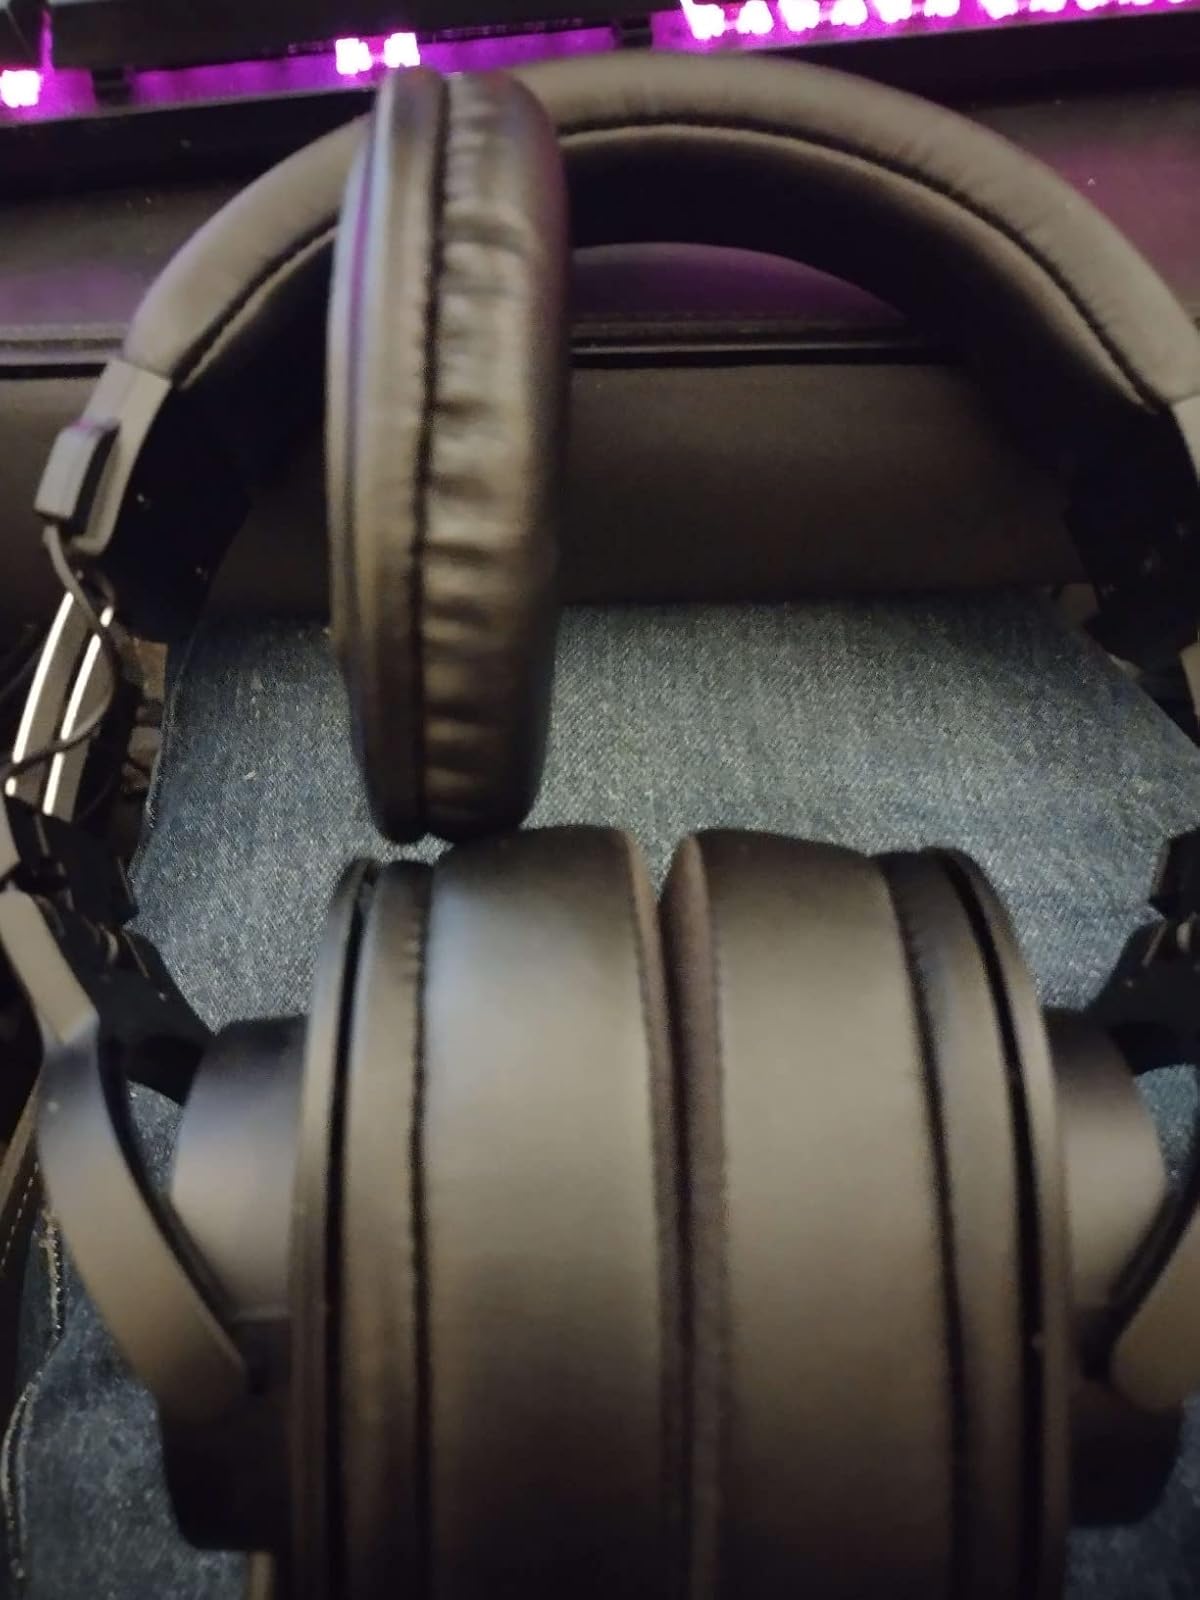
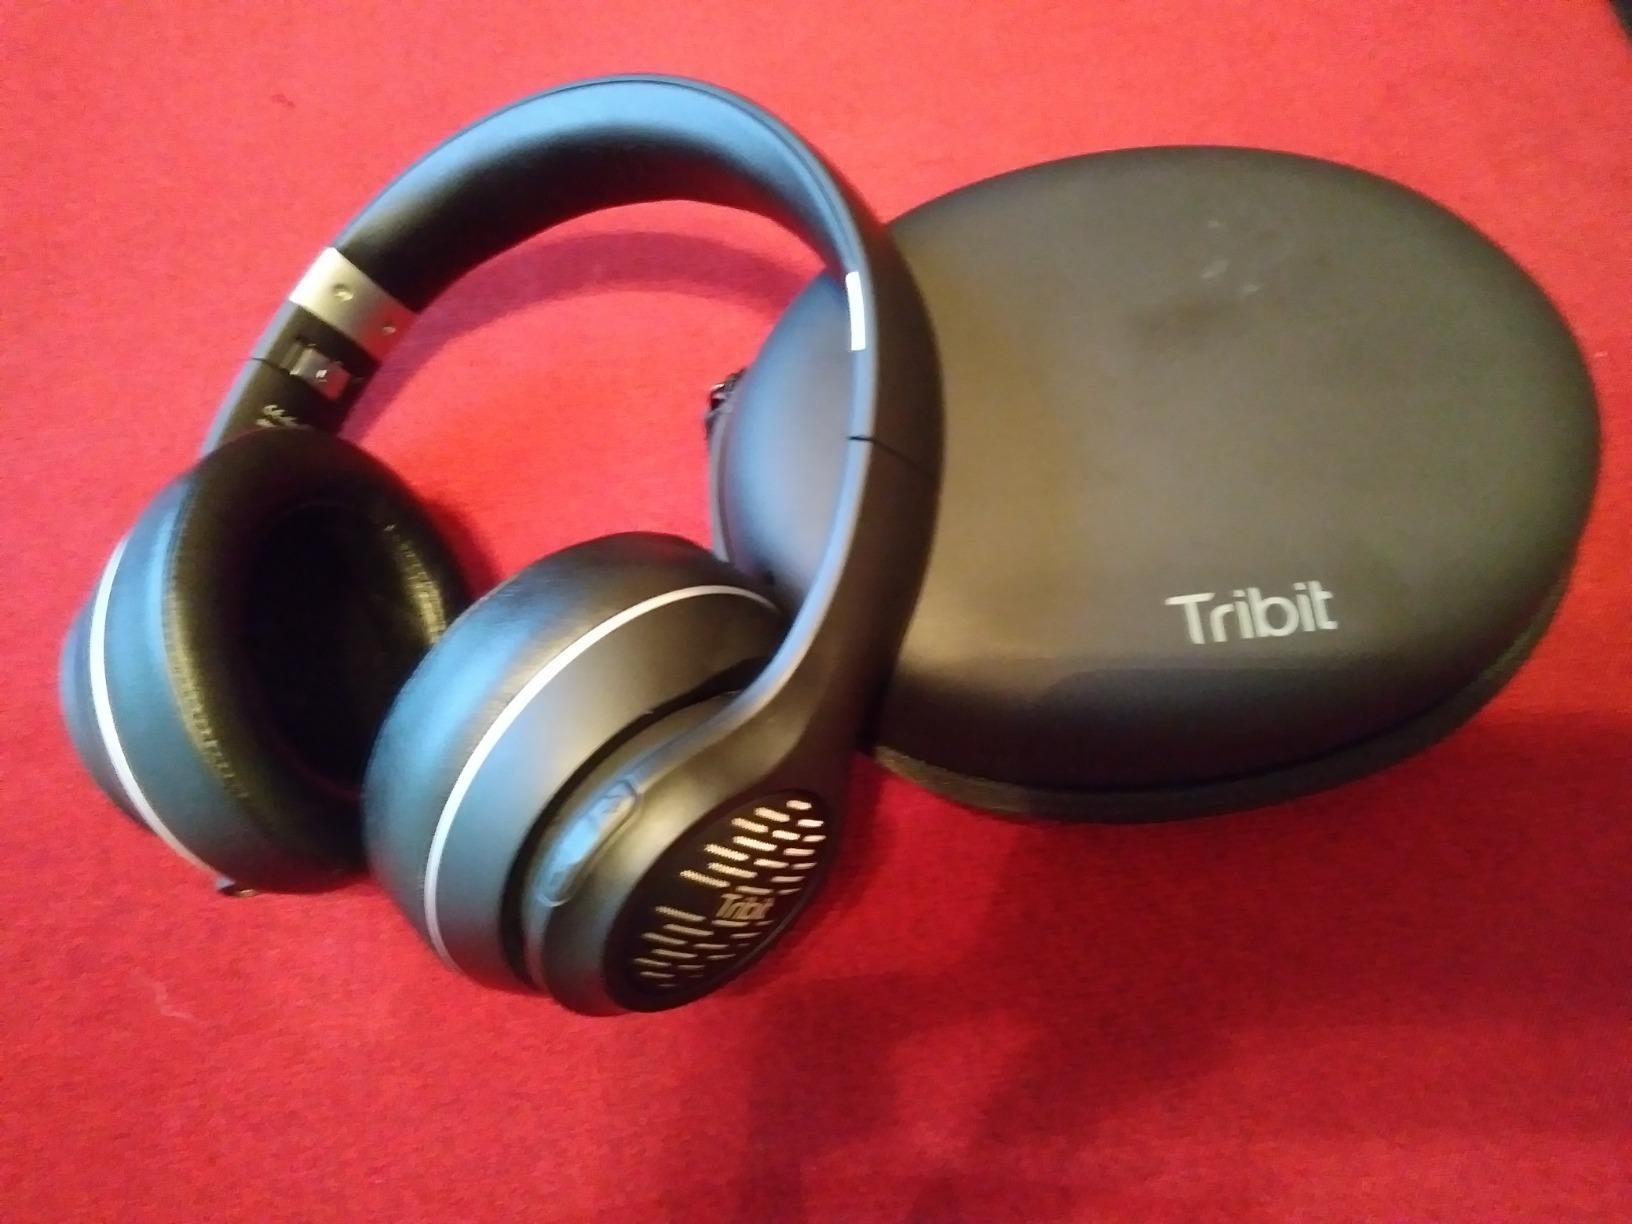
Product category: headphones
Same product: no